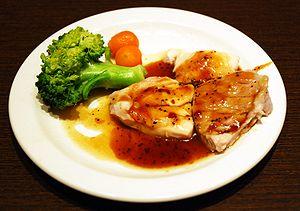
La môle ou poisson-lune est une espèce de poissons de la famille des Molidae. C'est le plus lourd des poissons osseux, sa masse dépassant communément la tonne. On la trouve dans les eaux tropicales et tempérées tout autour du monde. C'est un animal à la tête proéminente, sans queue et peu épais par rapport à sa hauteur. Nageoires comprises, une môle peut être aussi haute que longue.